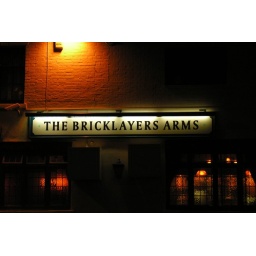
The Bricklayers Arms sign in the high street at night